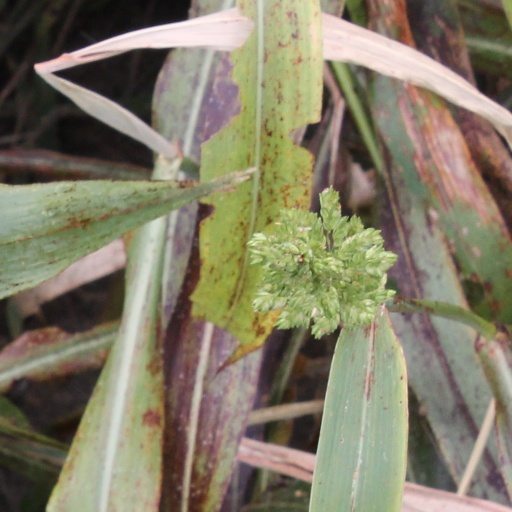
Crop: sorghum